Yankee Fakir

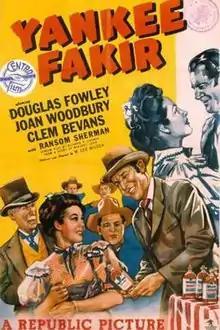
Theatrical release poster

Yankee Fakir is a 1947 American comedy mystery film directed and produced by W. Lee Wilder and written by Richard S. Conway from a story by Mindret Lord. The film stars Douglas Fowley, Joan Woodbury, Clem Bevans, Ransom M. Sherman, Frank Reicher and Marc Lawrence. The film was released on April 1, 1947, by Republic Pictures.